Yahya Jammeh

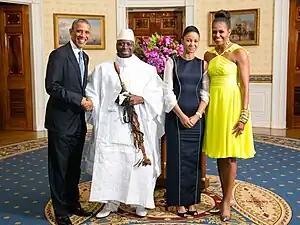
Yahya and Zeinab Jammeh with President Barack Obama and First Lady Michelle Obama in the White House, August 2014.

Jammeh is an ethnic Jola. He briefly dated Tuti Faal, of Mauritanian descent, in 1994 before marrying her. She worked for the Gambia Telecommunication Company (GAMTEL) until the coup in July 1994. They had difficulty conceiving a child, and in 1999 Jammeh sent her to Saudi Arabia for a gynaecological exam, and during her time abroad, divorced her. Jammeh married his second wife Zeinab (Zineb) Suma Jammeh, on 26 March 1999. They have two children as of 2007, a daughter, Mariam Jammeh, and a son, Muhammed Yahya Jammeh. The latter was born in late 2007, when his daughter was eight years old.